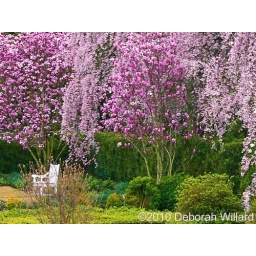
a white park bench or chair sits alone beneath a canopy of beautiful pink cherry blossoms and saucer magnolias.